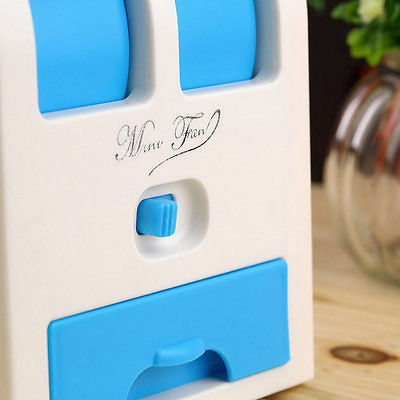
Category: fan